Barnes Foundation

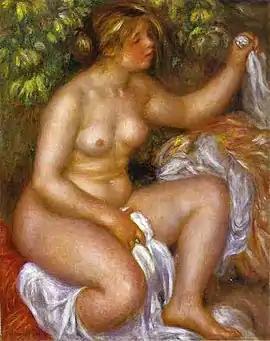
Pierre-Auguste Renoir, "After The Bath", 1910

Other European and American masters in the collection include Peter Paul Rubens, Titian, Paul Gauguin, El Greco, Francisco Goya, Édouard Manet, Camille Pissarro, Jean Hugo, Claude Monet, Paul Klee, Maurice Utrillo, William Glackens, Charles Demuth, Roger de La Fresnaye, Horace Pippin, Jules Pascin, and Maurice Prendergast. It also holds a variety of African artworks; ancient Egyptian, Greek, and Roman art; Native American works, American and European furniture, decorative arts and metalwork. The museum also holds several significant works by cubist sculptor Jacques Lipchitz.